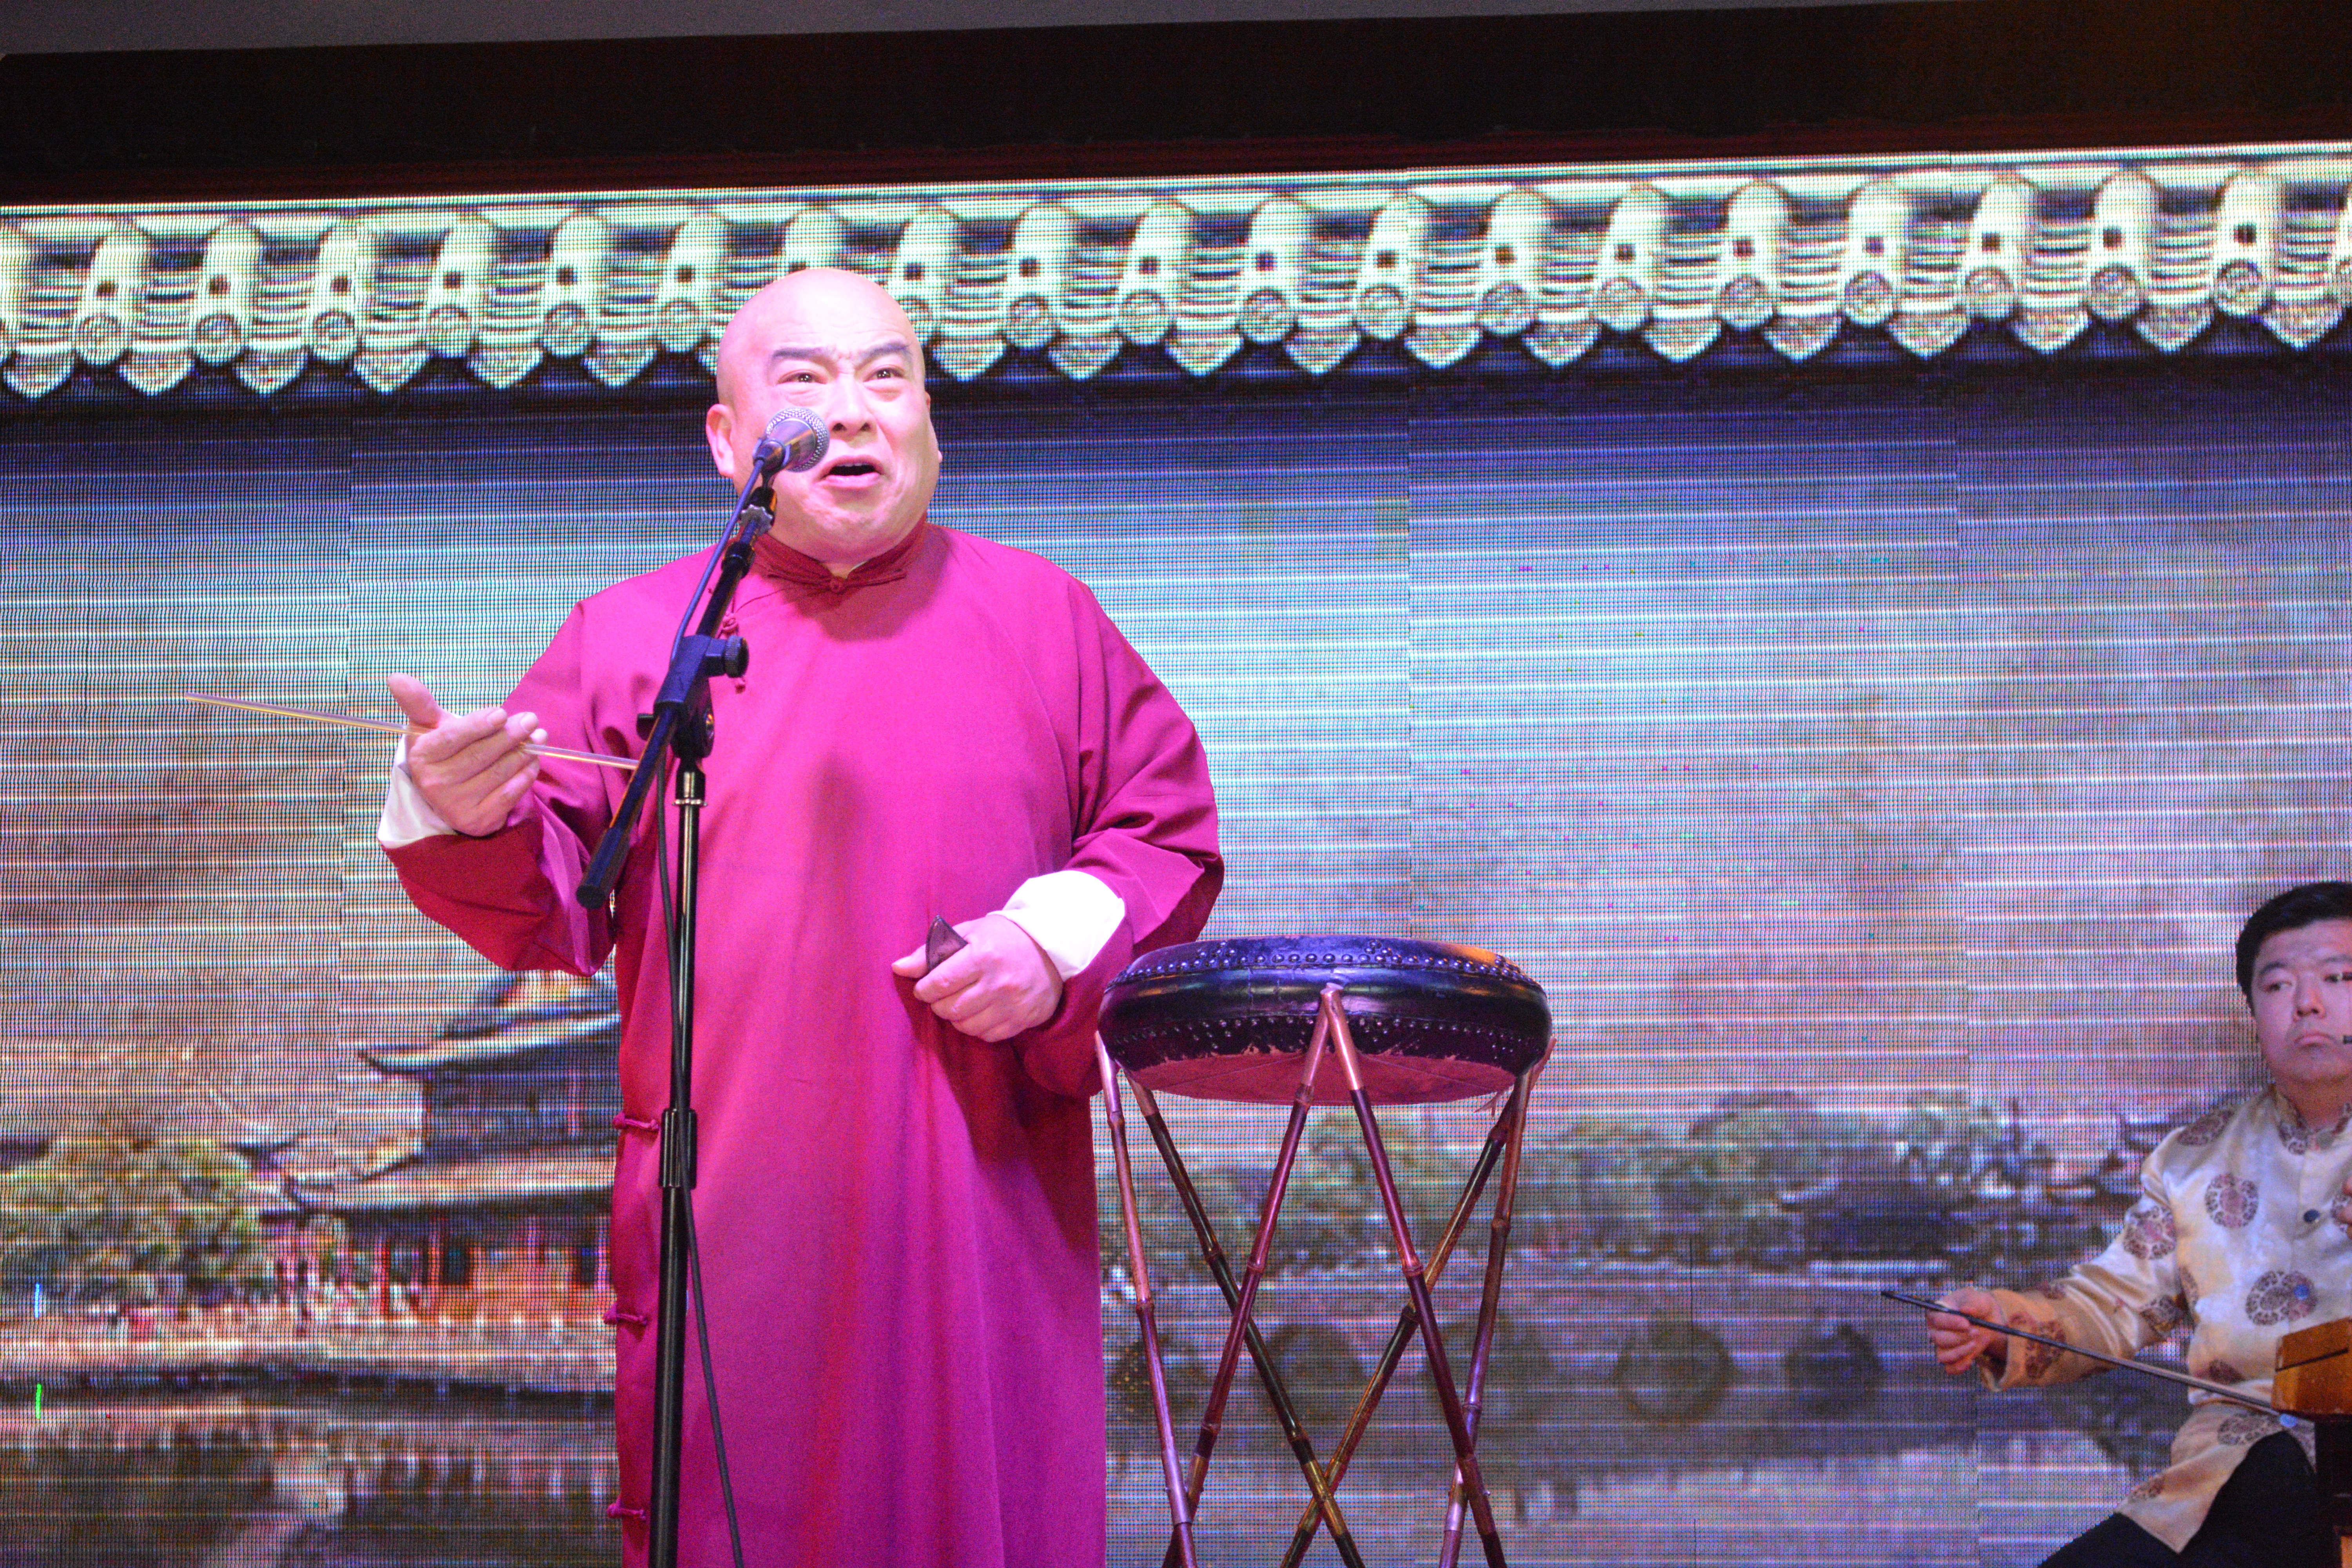
person, musical theatre